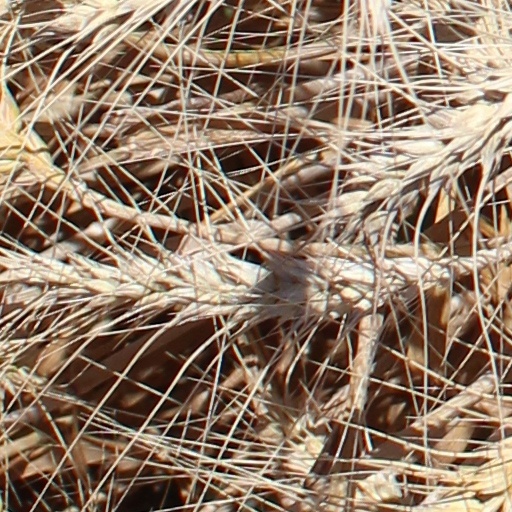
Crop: wheat